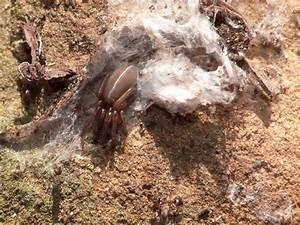
spider